Describe the emotion expressed in this image:  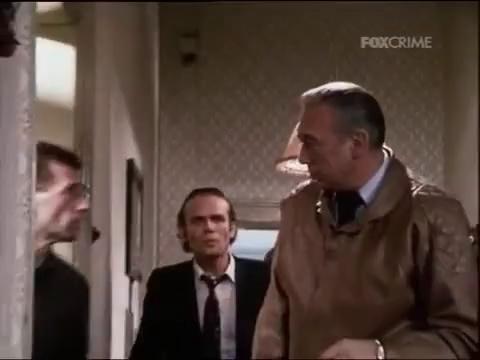
This person displays Suffering, valence and arousal with low intensity.